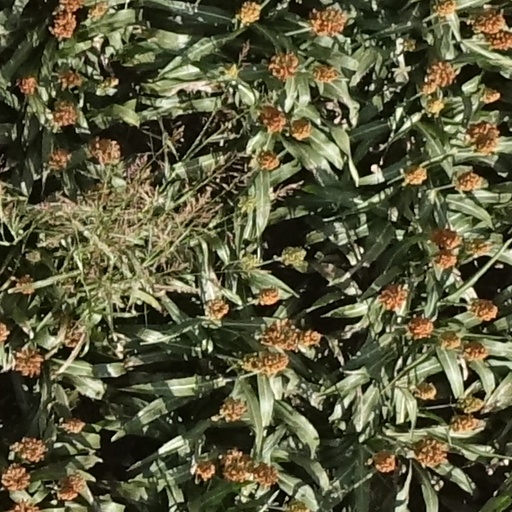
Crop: sorghum